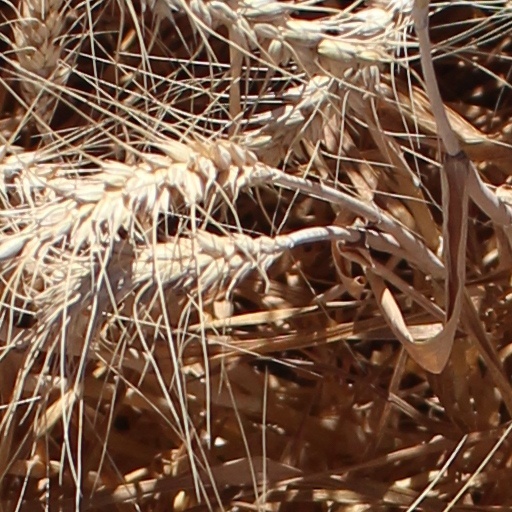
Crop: wheat